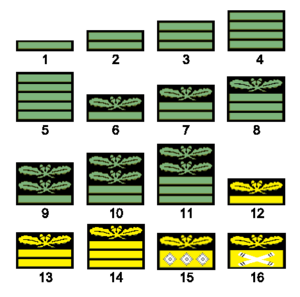
Insignes de grades de la Wehrmacht/ Waffen-SS pour effets sans pattes d'épaules
Les grades de la Wehrmacht étaient différents dans les trois armées Heer, Luftwaffe et Kriegsmarine.